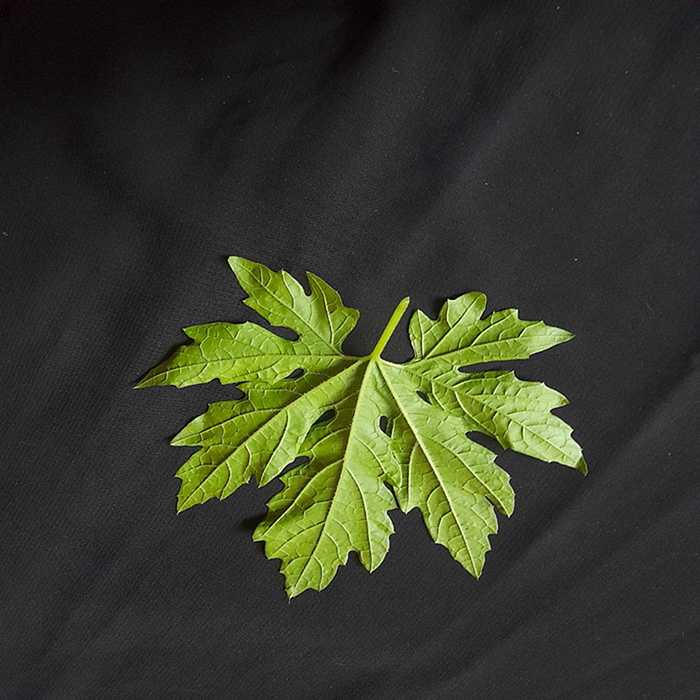
Plant: Bitter Gourd
Label: Fresh leaf